George Harley (physician)

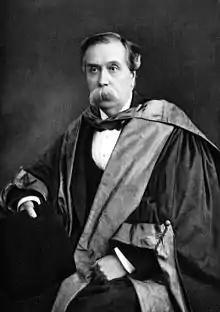
George Harley

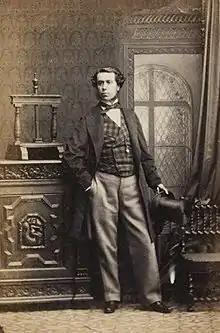
George Harley, 1863, by Camille Silvy

The only son of George Barclay Harley and Margaret Macbeath, he was born at Harley House, Haddington, in East Lothian, on 12 February 1829. His father was 63 at the time of his birth, and died soon afterwards; and he was brought up by his mother and maternal grandmother. He received his early education at the Haddington burgh schools, and at the Hill Street Institution, Edinburgh. He then went to the University of Edinburgh, where he matriculated at the age of 17, and graduated M.D. in August 1850.